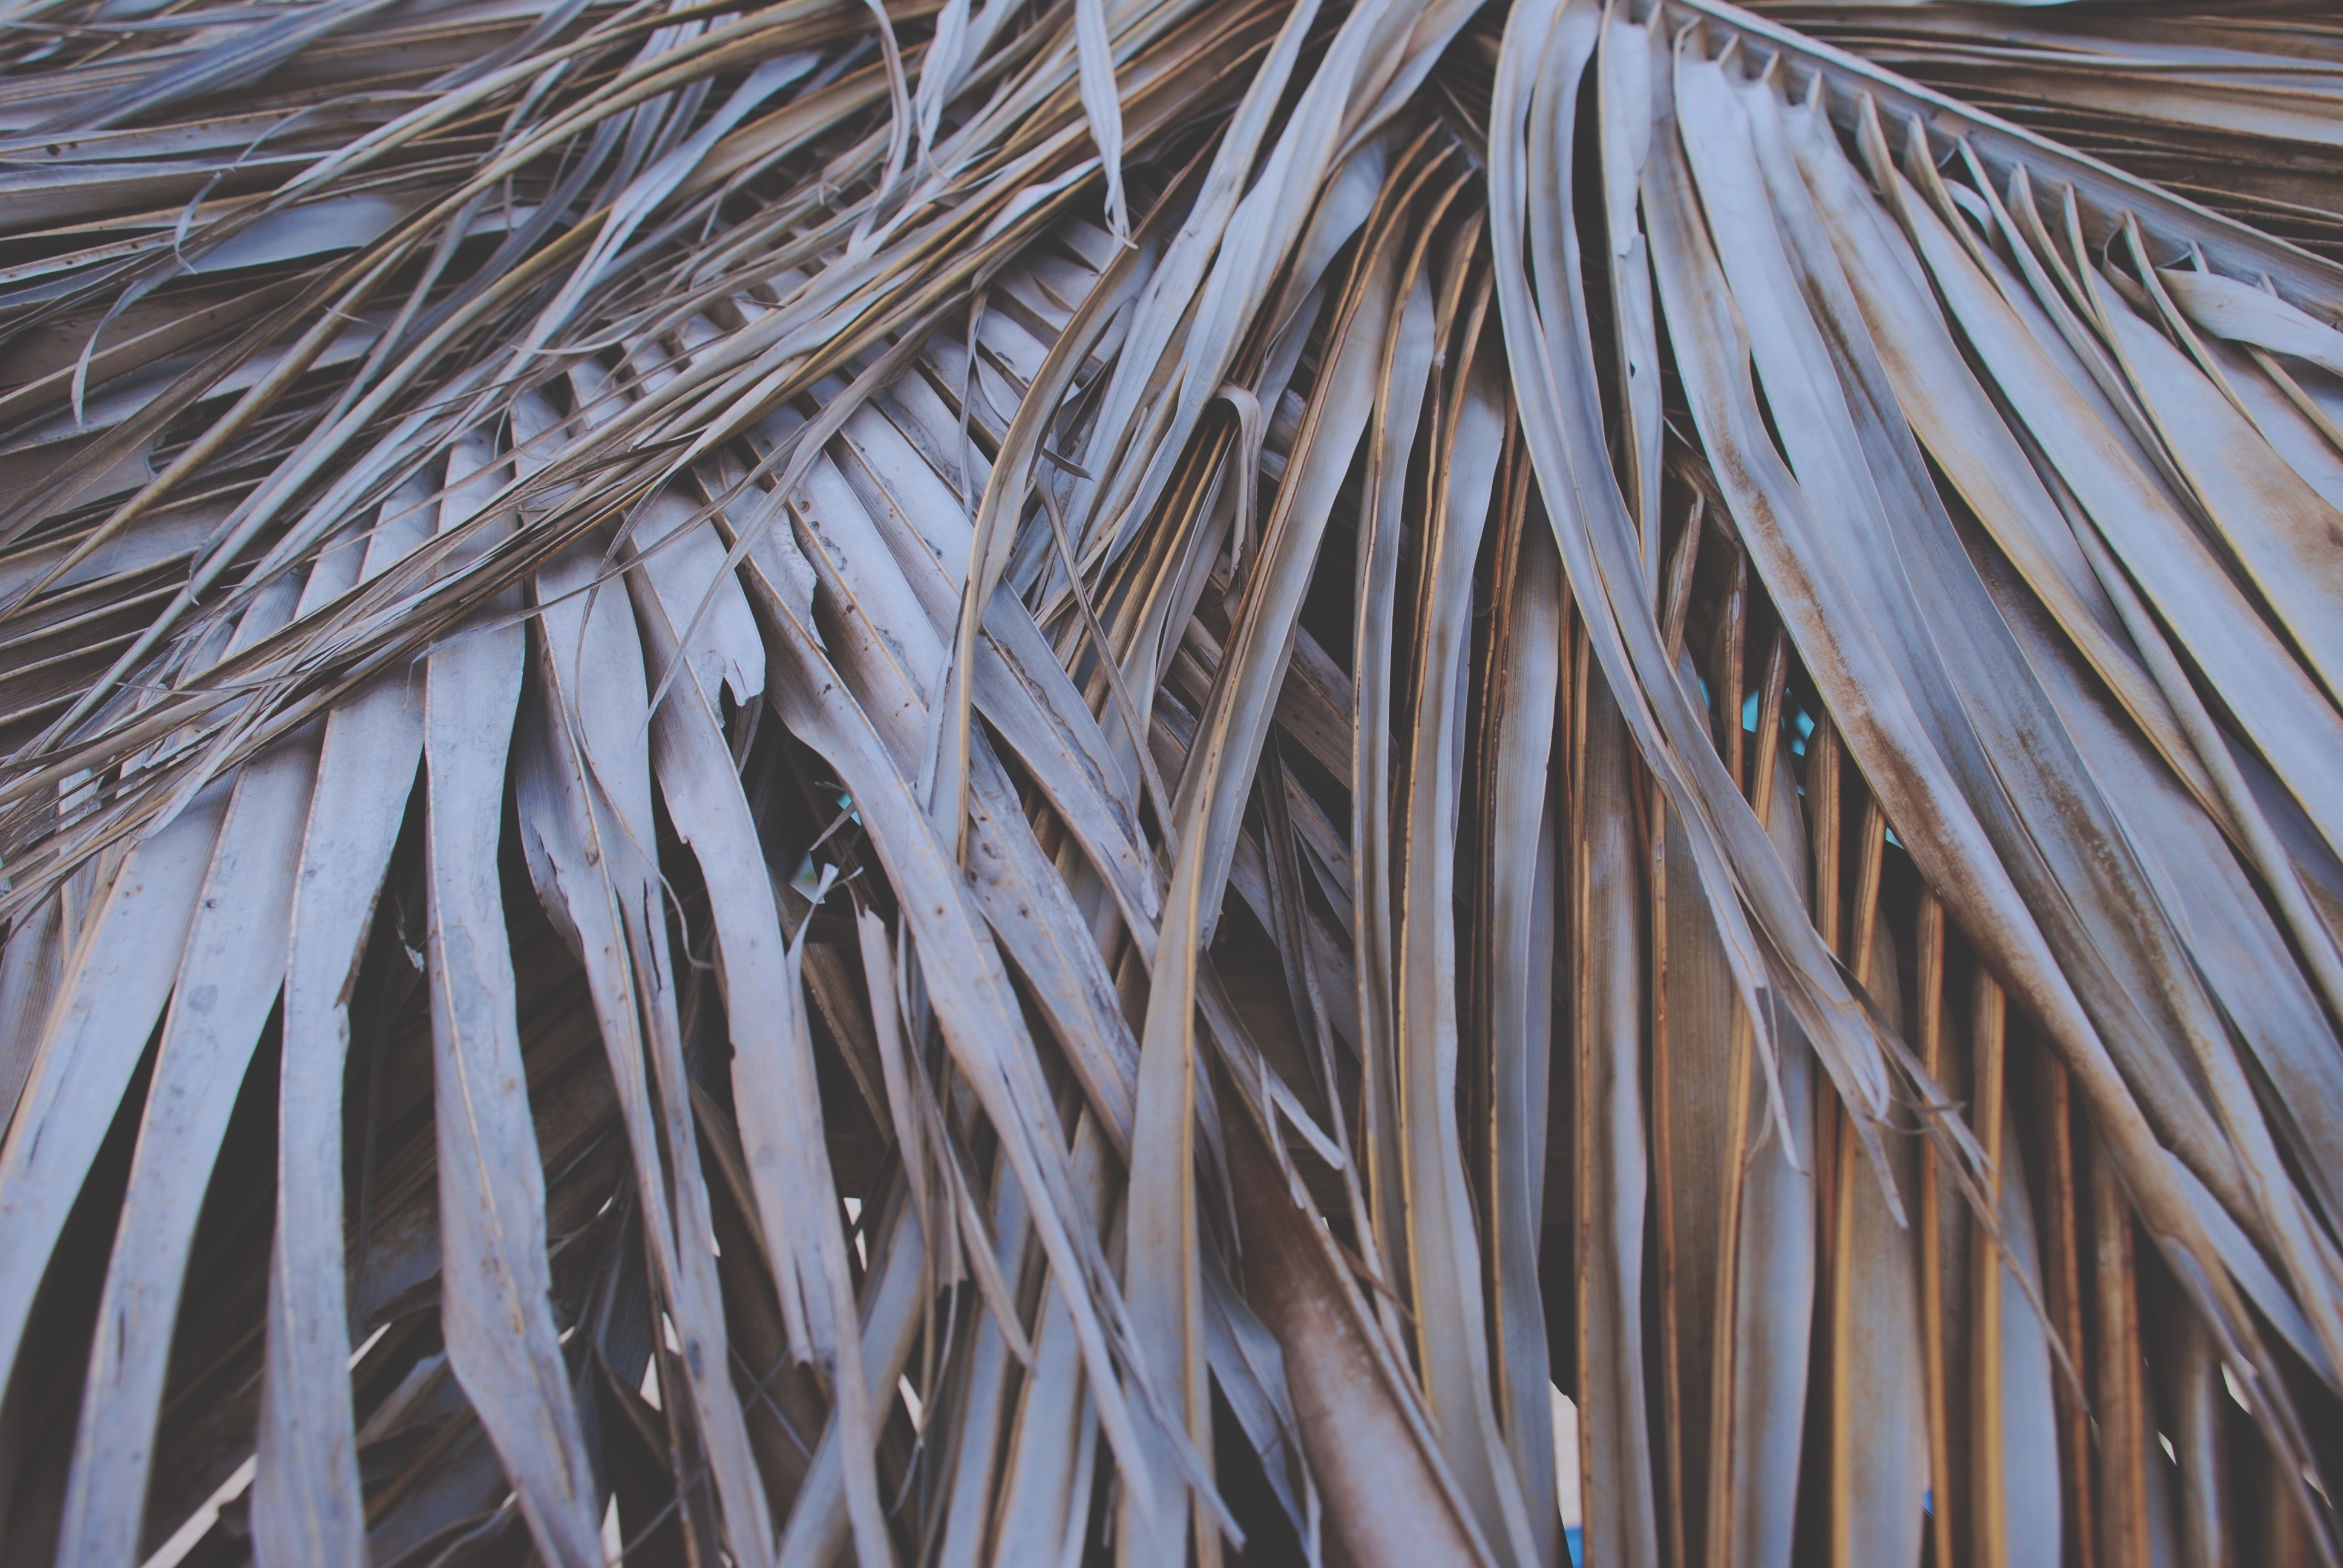
tree, branch, winter, wing, wood, frost, formation, ice, twig, grass family, arecales